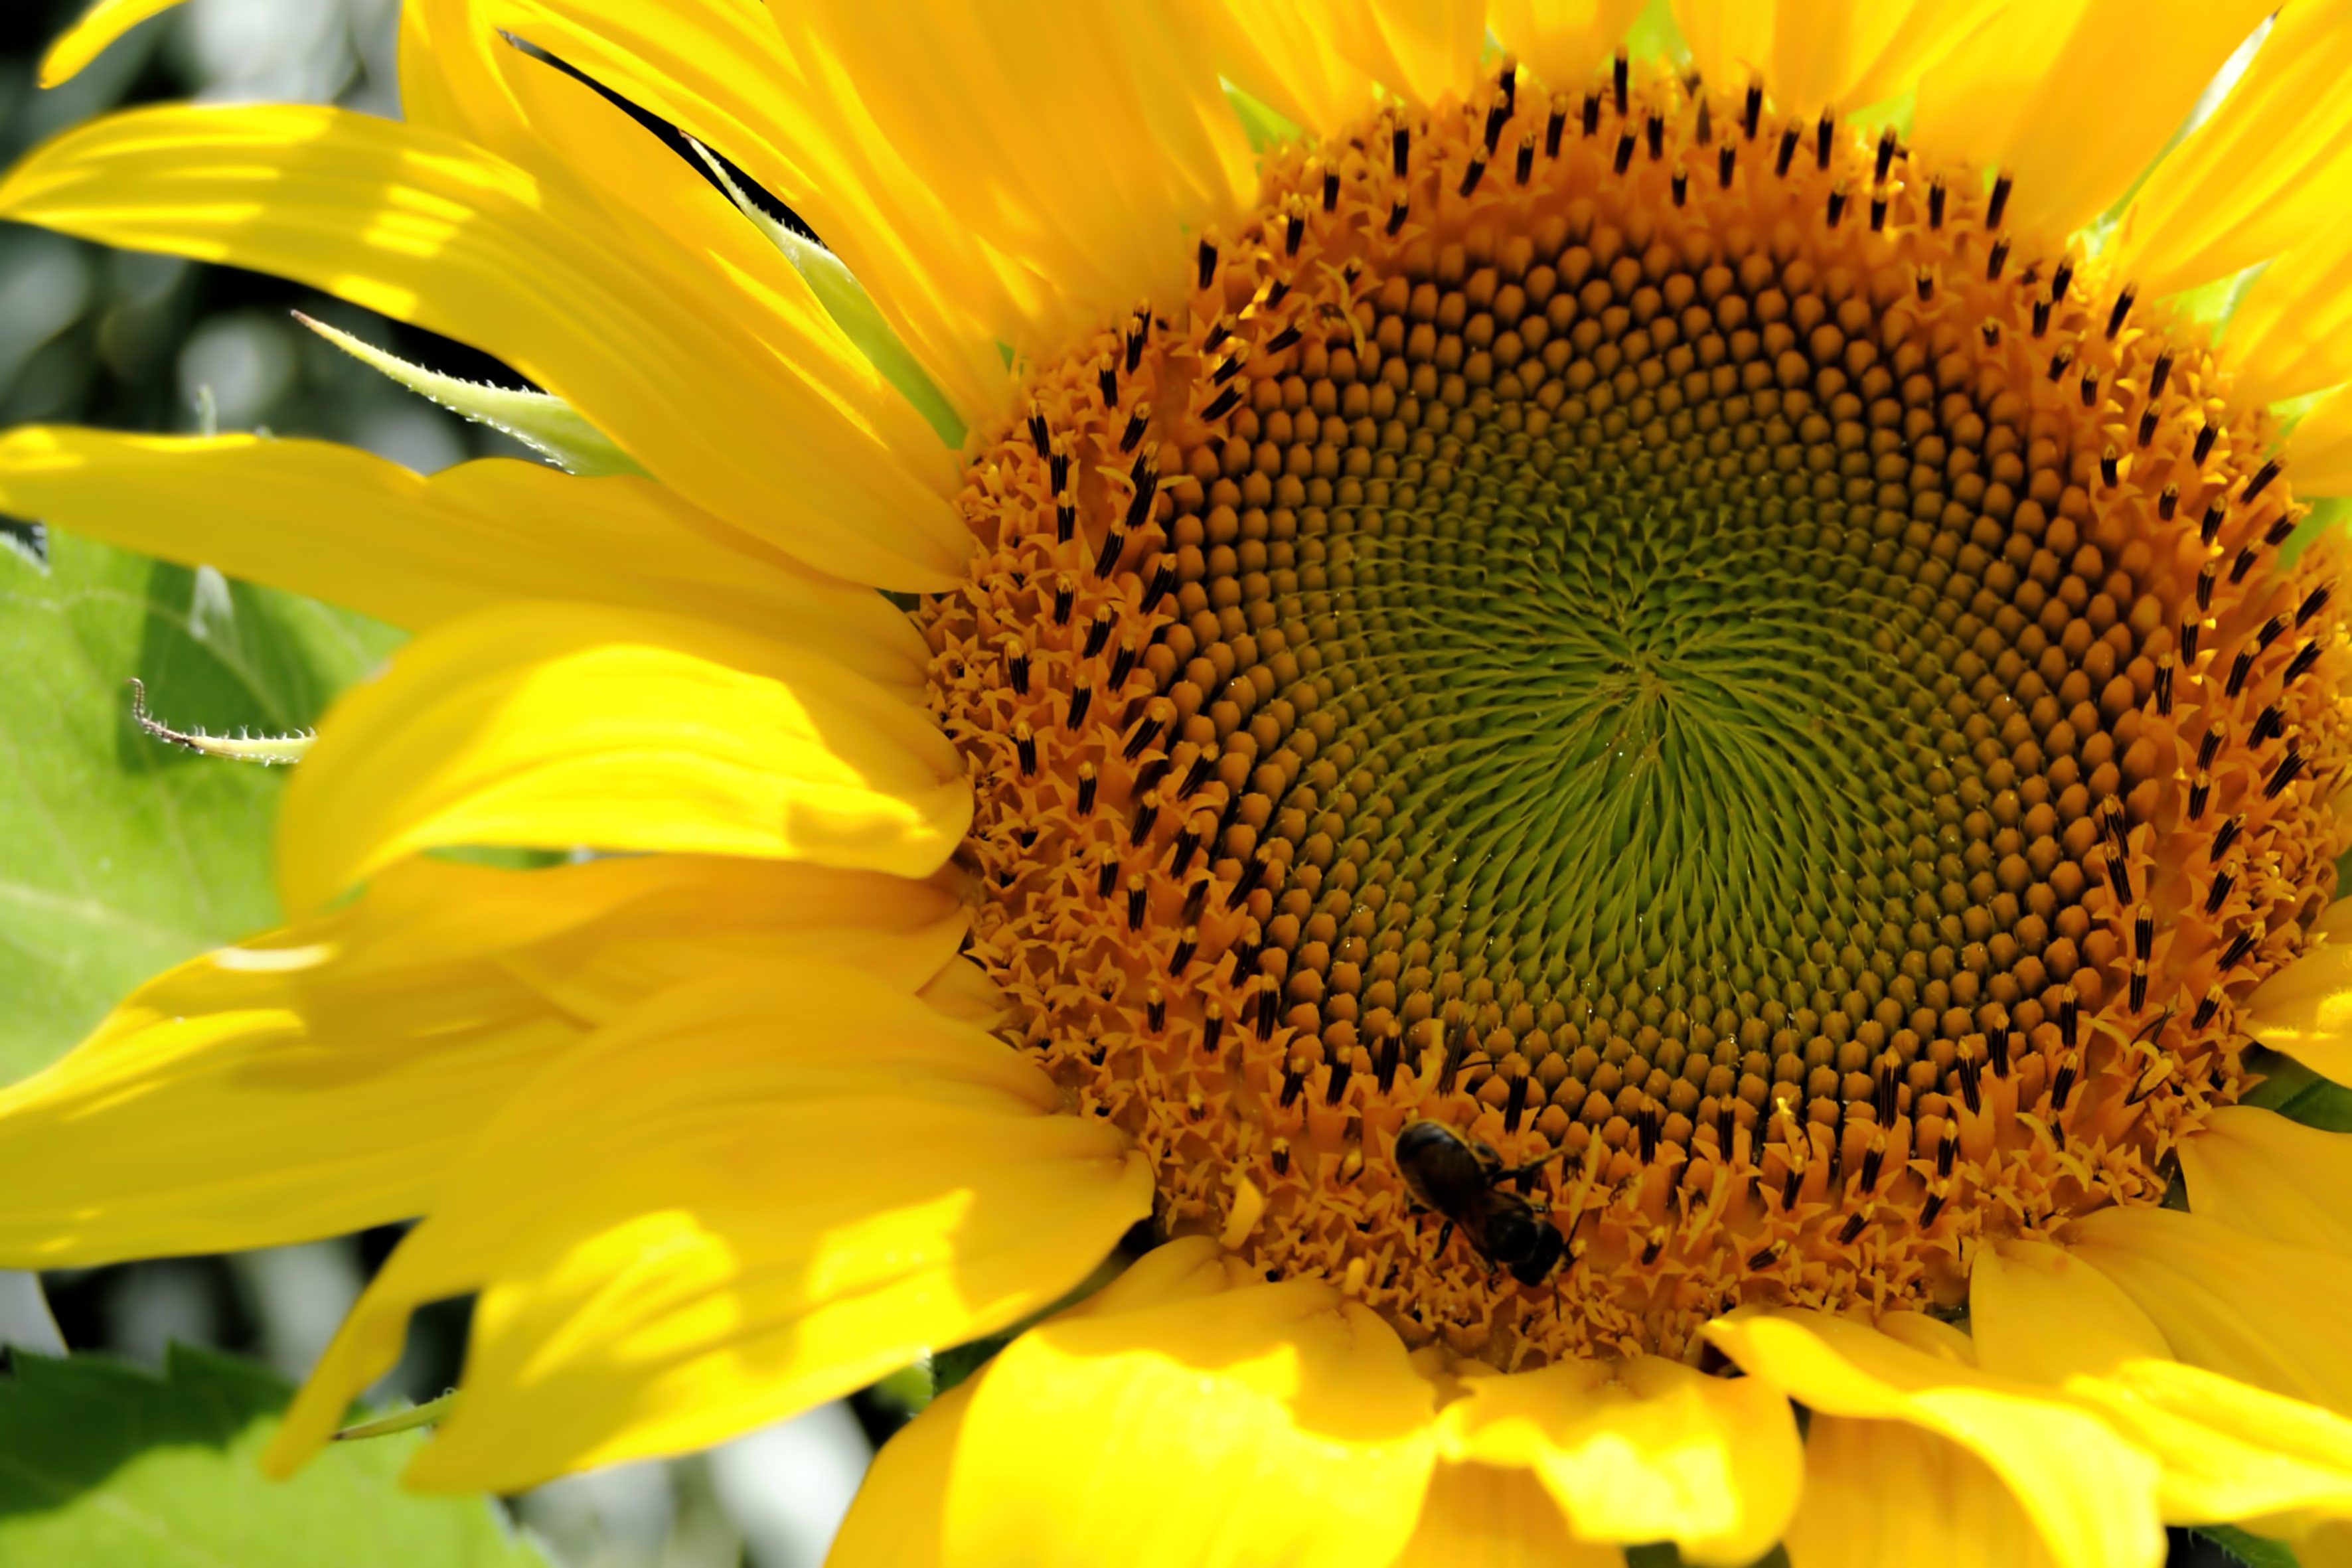
plant, field, flower, petal, pollen, produce, botany, yellow, close, flora, sunflower, yellow flower, close up, bee, sun flower, vegetarian food, macro photography, flowering plant, daisy family, sunflower seed, plant stem, land plant